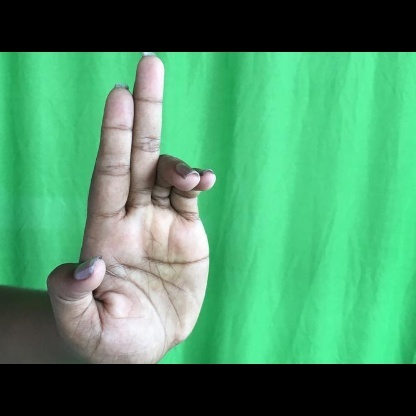
Mudra: Ardhapathaka